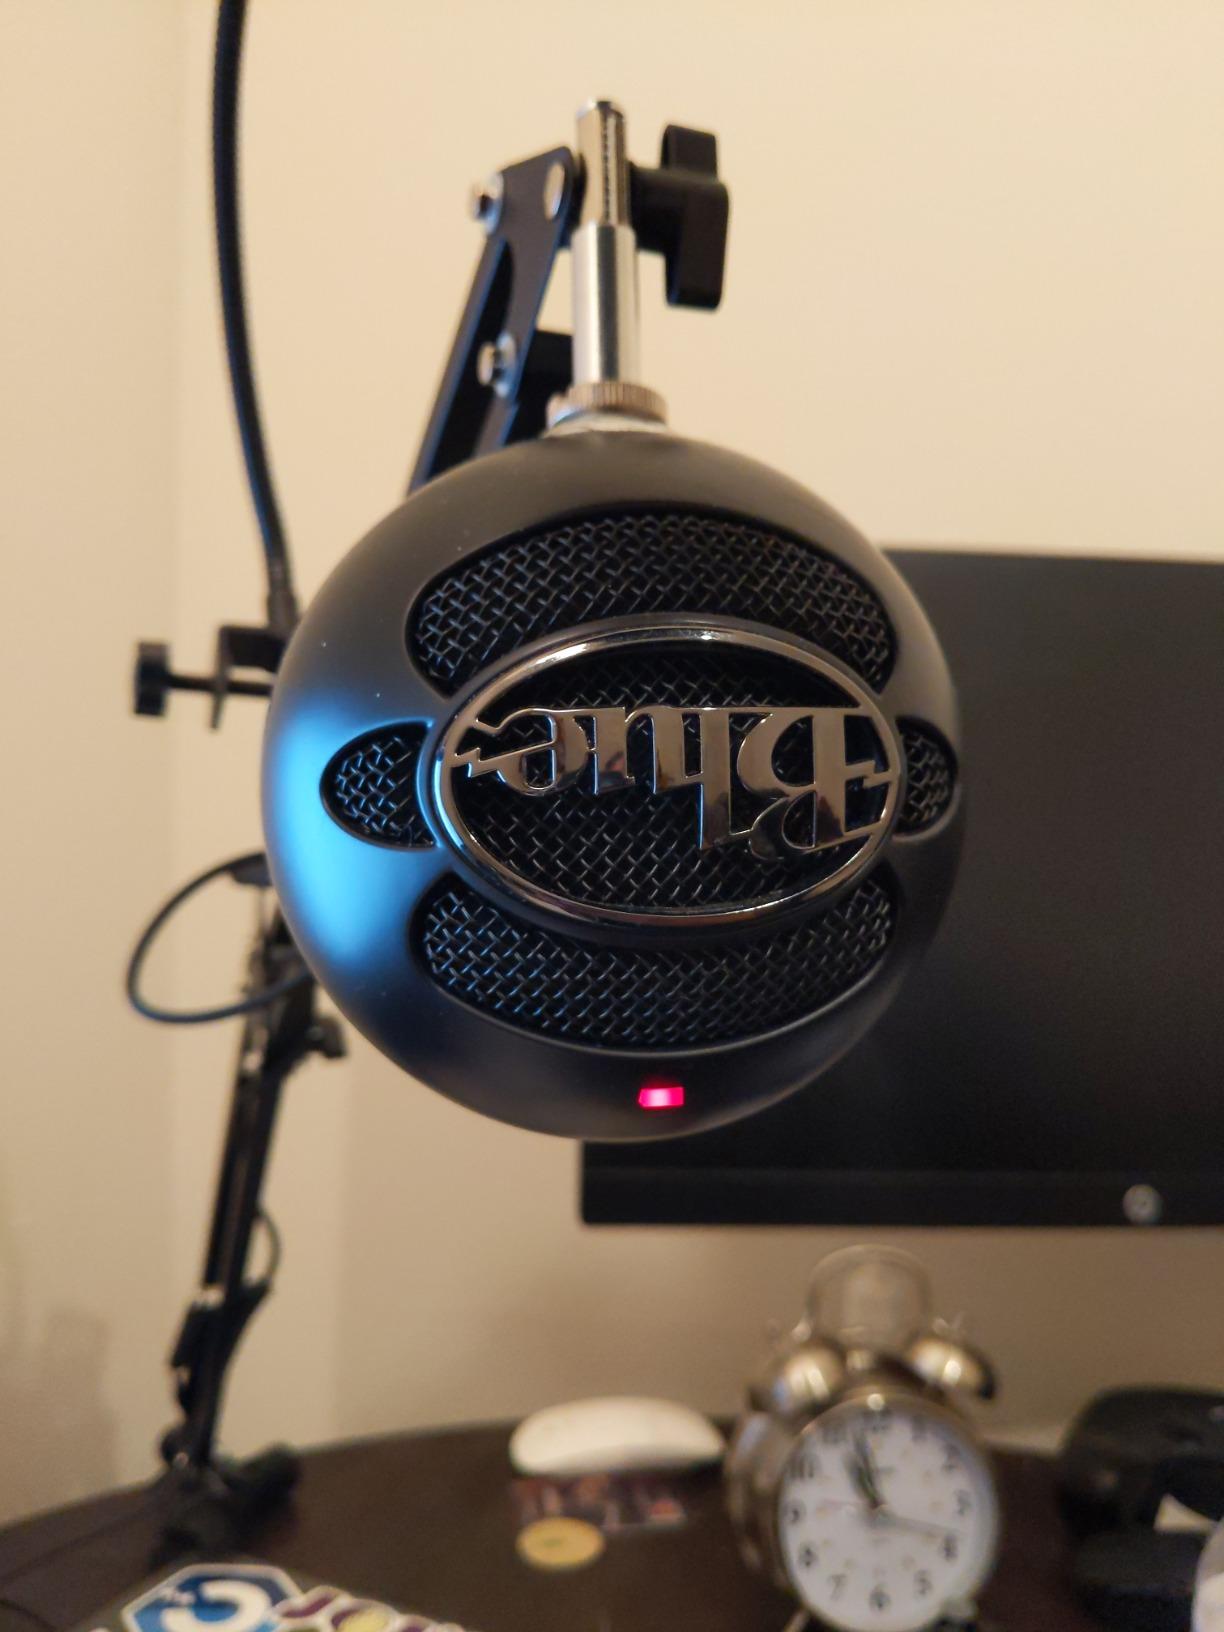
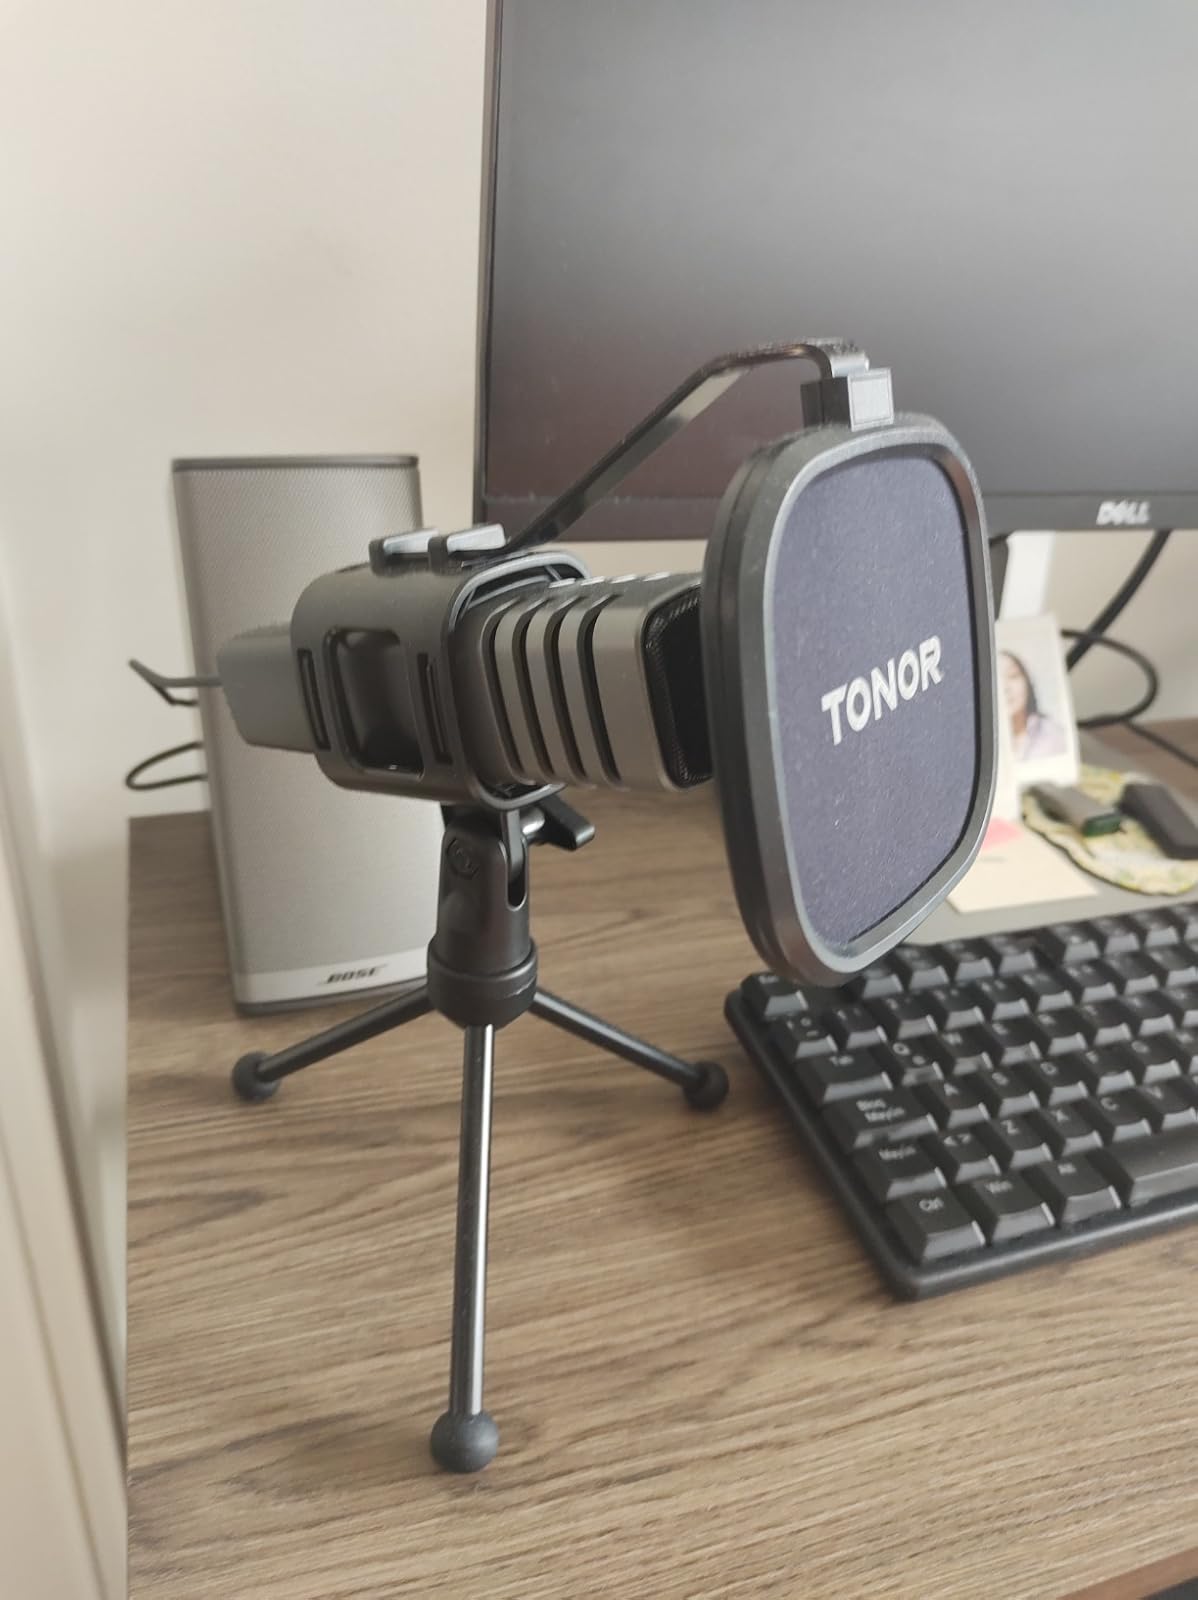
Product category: microphone
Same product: no